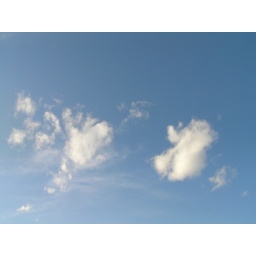
Some more thin white clouds in the sky